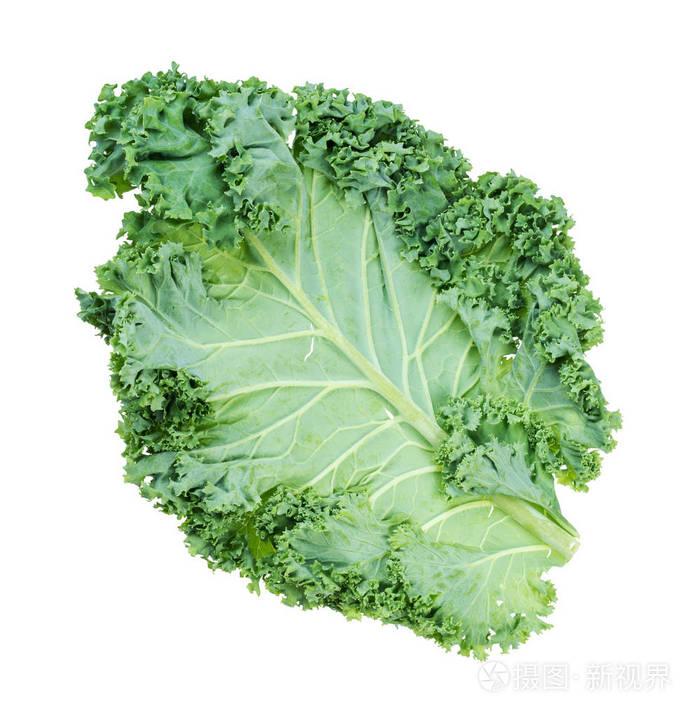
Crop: unknown
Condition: cabbage